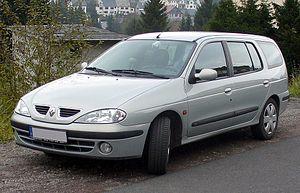
Cette berline compacte est confrontée à un pari, remplacer la Renault 19, dont les ventes européennes sont excellentes, notamment en Allemagne où son plébiscite égale celui de la Volkswagen Golf II, comme cette dernière, d’ailleurs, en France.